Wellingborough

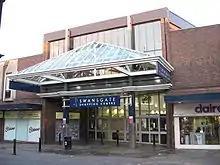
The Swansgate Shopping Centre in 2008

The medieval town of Wellingborough housed a modest monastic grange – now the Jacobean Croyland Abbey – which was an offshoot of the monastery of Crowland (or Croyland) Abbey, near Peterborough, some down-river. This part of the town is known as Croyland.